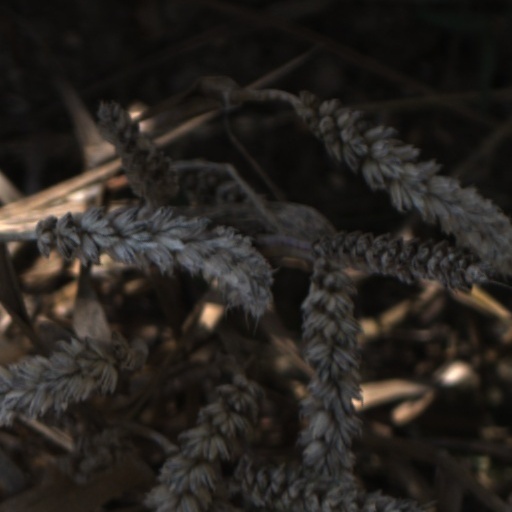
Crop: wheat